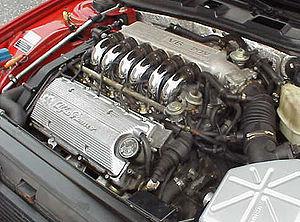
Lancée en septembre 1987, l'Alfa 164 est la première voiture produite sous l’égide du groupe Fiat-Lancia et devient rapidement la carte maîtresse du nouveau visage Alfa Romeo.